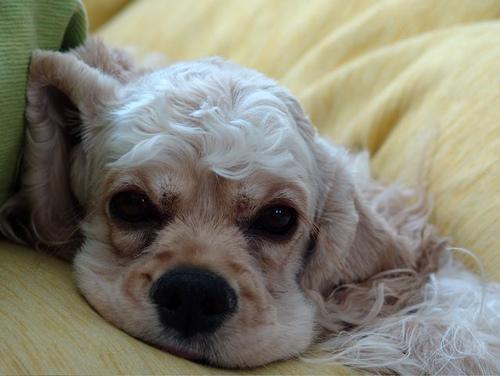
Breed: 286-n000111-cocker_spaniel